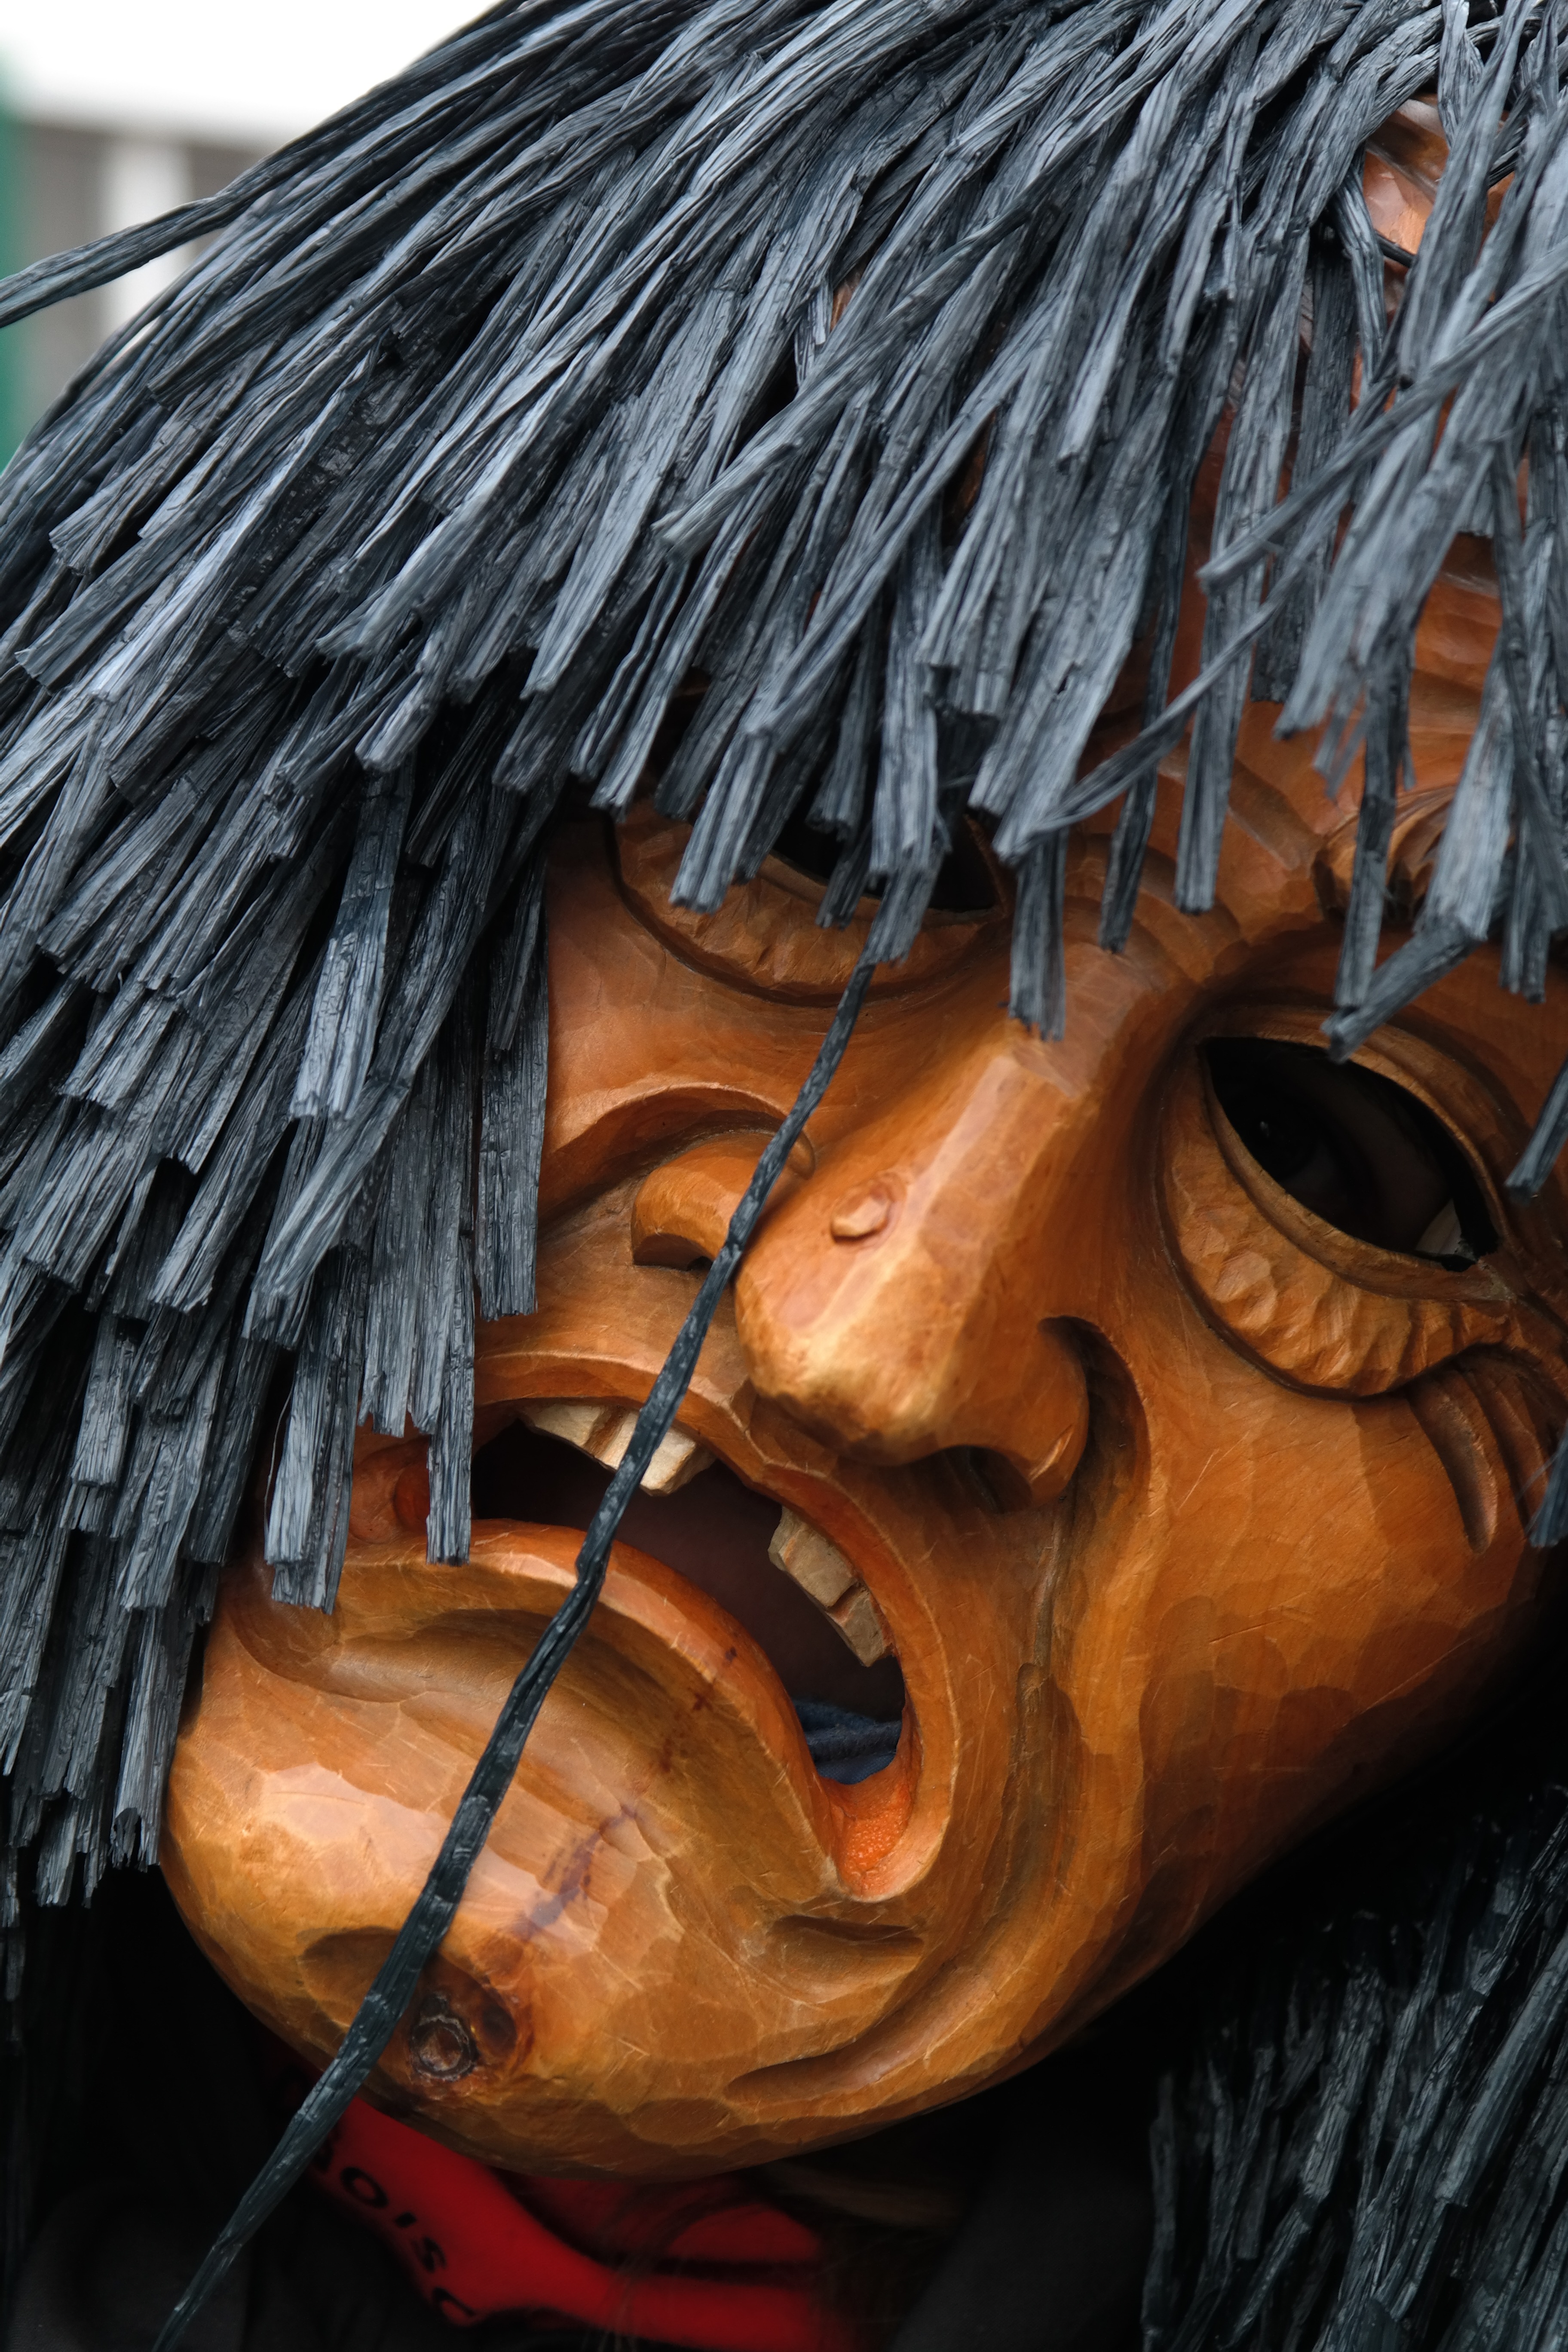
wood, statue, carnival, clothing, sculpture, art, mask, temple, head, move, masks, carving, costume, masquerade, the witch, street carnival